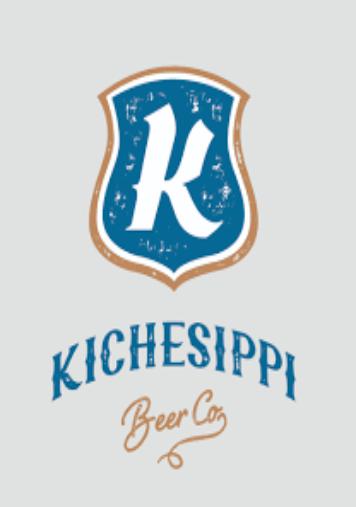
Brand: kichesippi-1
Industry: Food